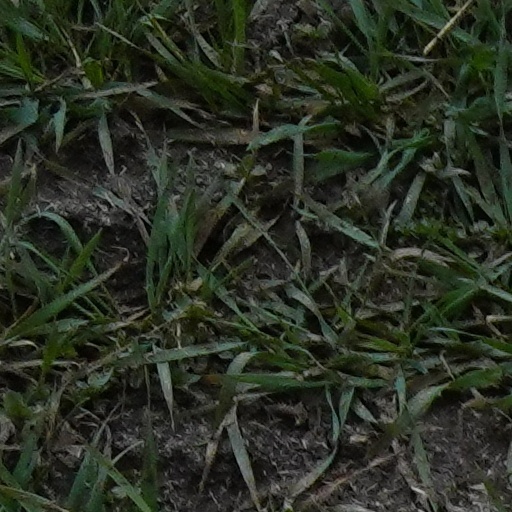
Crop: wheat